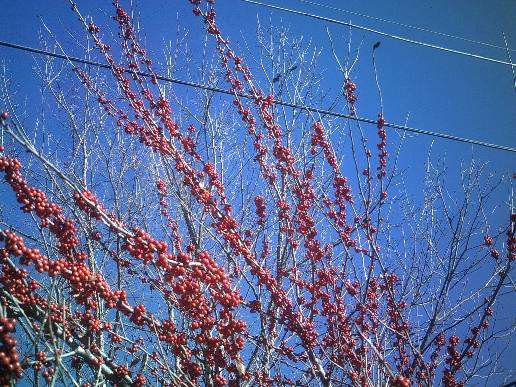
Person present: No